Musique concrète

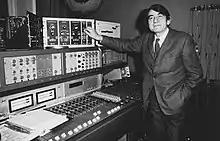
Pierre Schaeffer at the Studio 54 desk adjusting a Moog. The Coupigny is in the row below.

At the premiere of Pierre Schaeffer's "Symphonie pour un homme seul" in 1951, a system that was designed for the spatial control of sound was tested. It was called a "relief desk" ("pupitre de relief", but also referred to as "pupitre d'espace" or "potentiomètre d'espace") and was intended to control the dynamic level of music played from several shellac players. This created a stereophonic effect by controlling the positioning of a monophonic sound source. One of five tracks, provided by a purpose-built tape machine, was controlled by the performer and the other four tracks each supplied a single loudspeaker. This provided a mixture of live and preset sound positions. The placement of loudspeakers in the performance space included two loudspeakers at the front right and left of the audience, one placed at the rear, and in the centre of the space a loudspeaker was placed in a high position above the audience. The sounds could therefore be moved around the audience, rather than just across the front stage. On stage, the control system allowed a performer to position a sound either to the left or right, above or behind the audience, simply by moving a small, hand held transmitter coil towards or away from four somewhat larger receiver coils arranged around the performer in a manner reflecting the loudspeaker positions. A contemporary eyewitness described the "potentiomètre d'espace" in normal use: